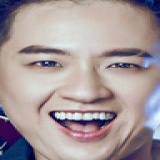
ca sĩ Thanh Duy